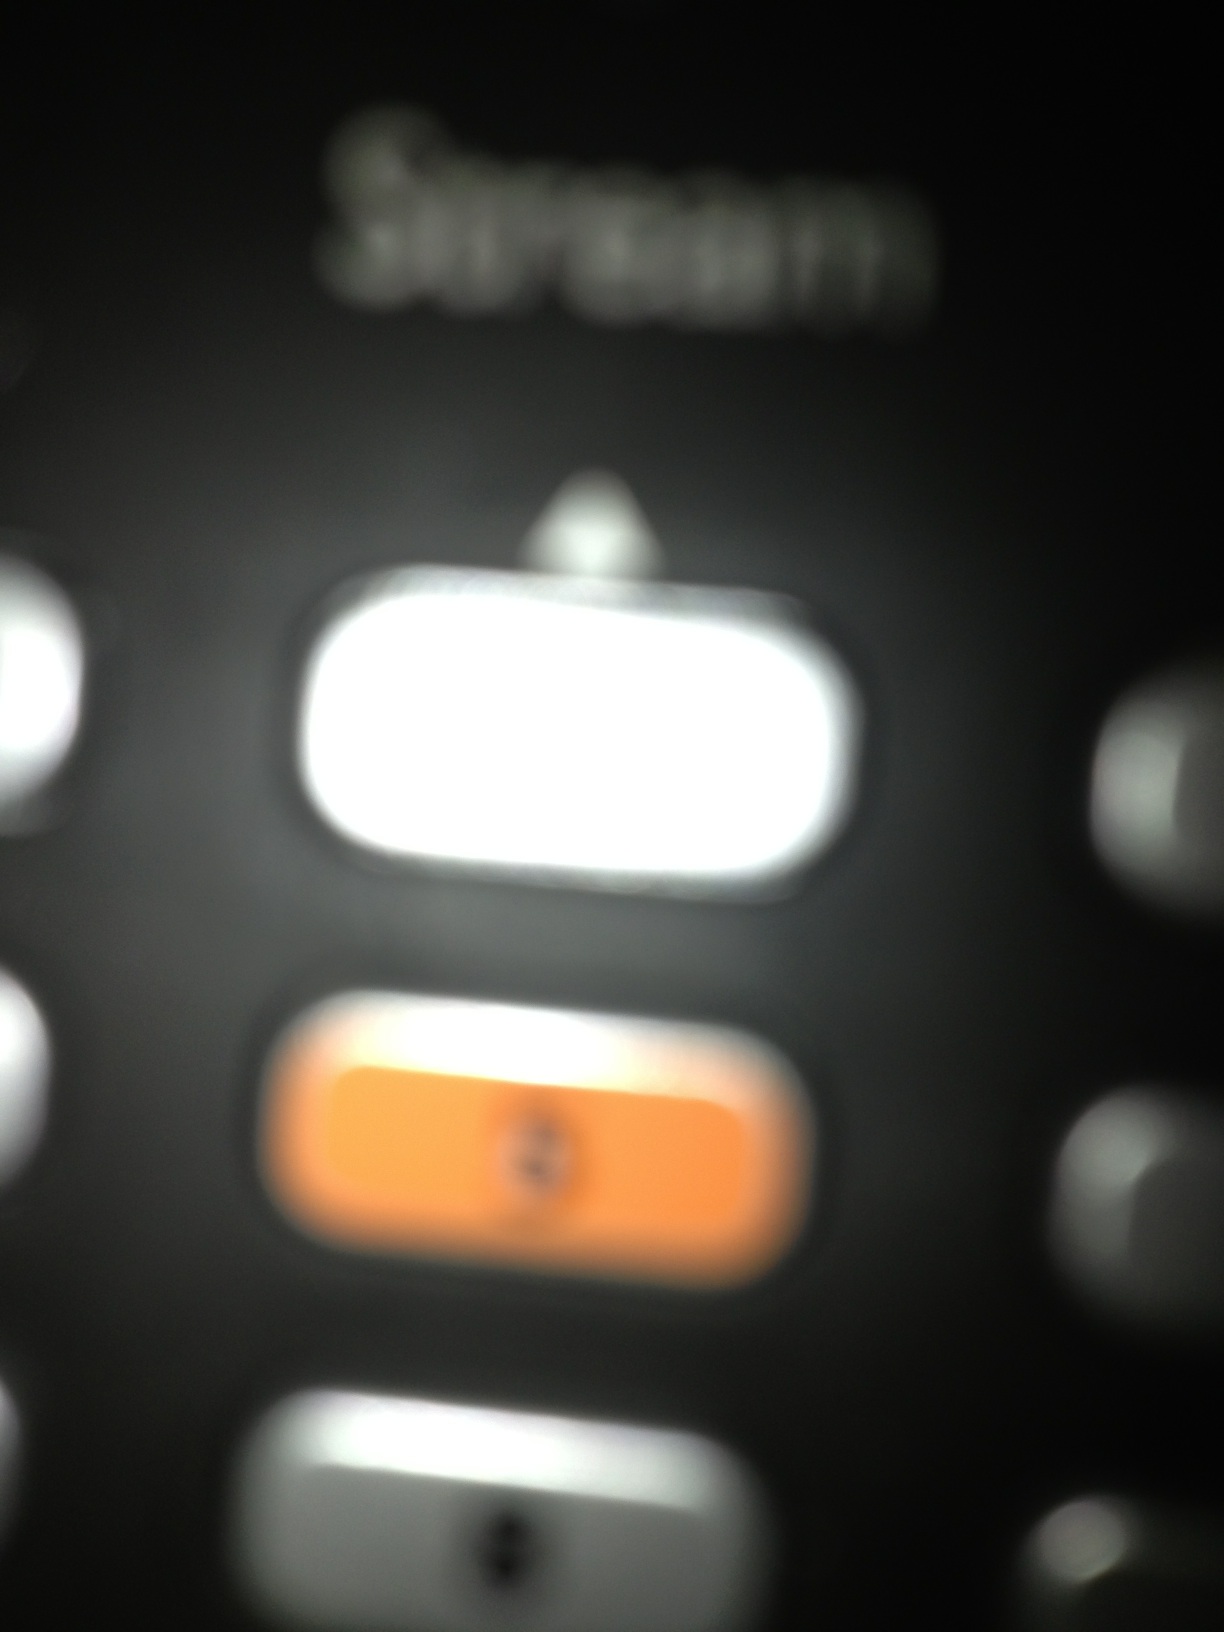Question: Okay, what is that thing, and if you can't answer that all I know is that it was made by human, what does that little label say?
Answer: unanswerable